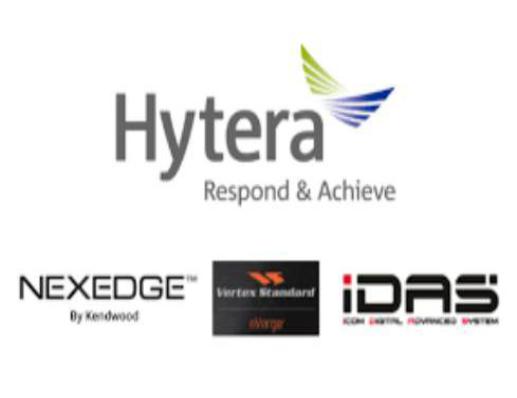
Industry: Electronic